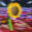
Label: sunflower